Roman Catholic Diocese of Mogi das Cruzes

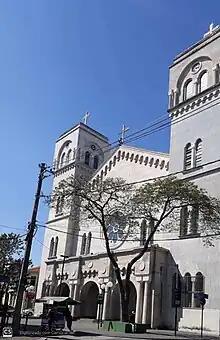
Cathedral of St. Ann

The Roman Catholic Diocese of Mogi das Cruzes is a diocese located in the city of Mogi das Cruzes in the ecclesiastical province of São Paulo in Brazil.